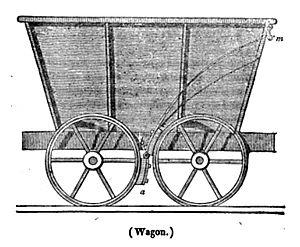
dessin
La Compagnie du chemin de fer de Saint-Étienne à Lyon construisit et exploita la ligne ferroviaire entre les deux villes éponymes. Concédée en 1827, sous la Restauration, elle est, chronologiquement, la seconde ligne de chemin de fer en France.